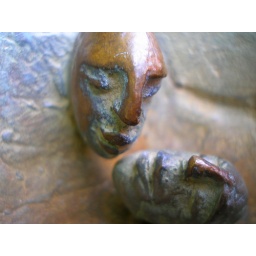
We're just two lost souls swimming in a fish bowl